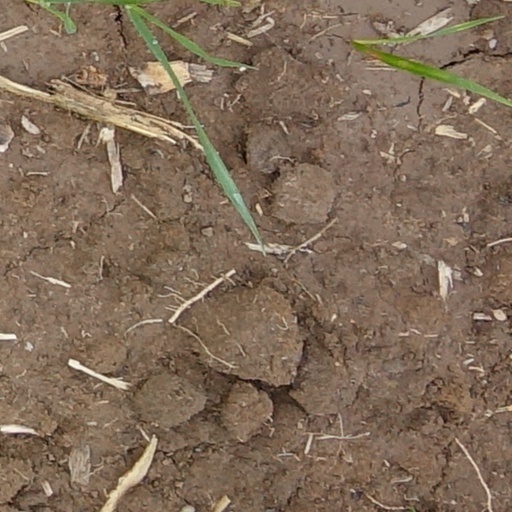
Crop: wheat